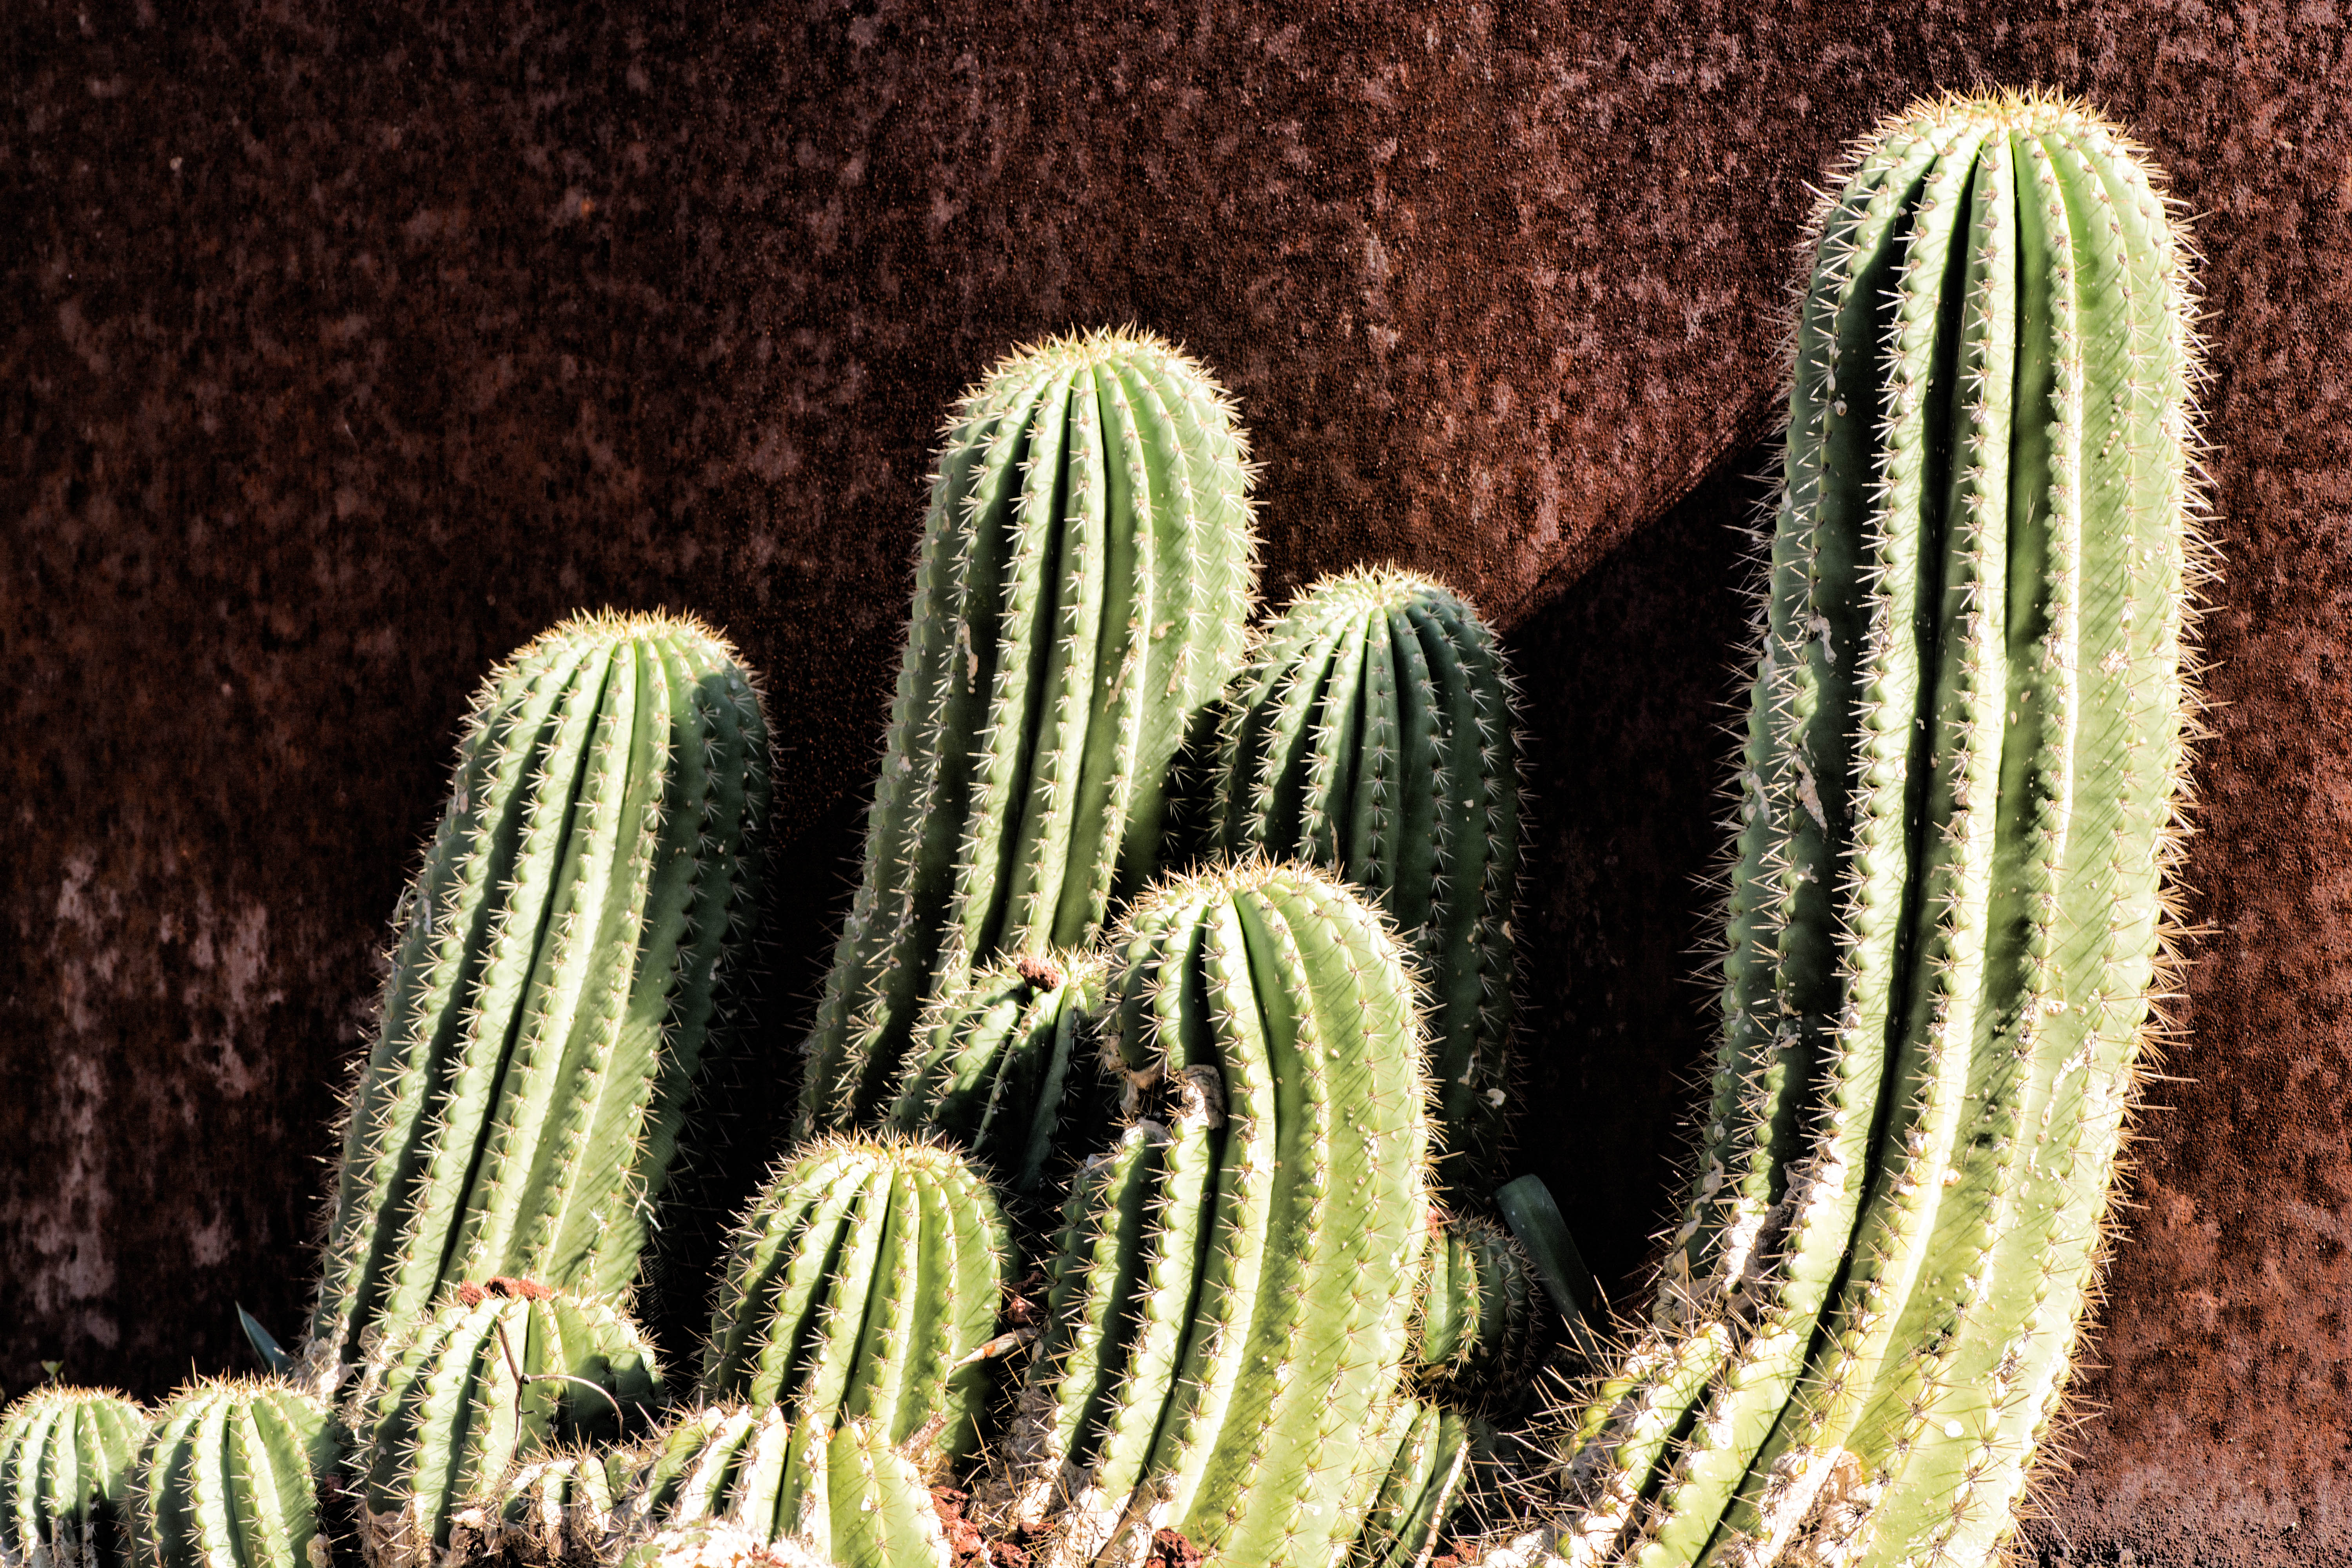
cactus, plant, flower, botany, caryophyllales, flowering plant, plant stem, land plant, hedgehog cactus, nopal, acanthocereus tetragonus, san pedro cactus